Blériot 5190

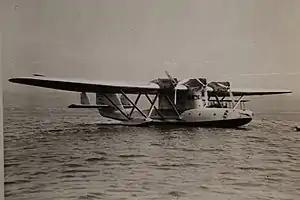
Seaplane Blériot 5190 "Santos-Dumont".

The Blériot 5190 was a French transatlantic mail plane of the 1930s, a large parasol-wing monoplane flying boat. It was of slightly unusual design, with a low-profile hull and the crew compartment housed in the thick pylon that supported the wing. The four engines were arranged with three along the leading edge of the wing, and the fourth on the centreline of the trailing edge. It was constructed for a French government contract to carry airmail to South America.